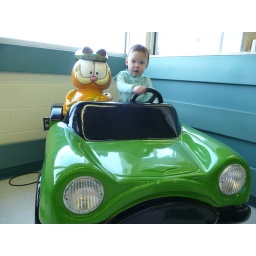
But my favorite birthday activity was driving in a green car with a cat.